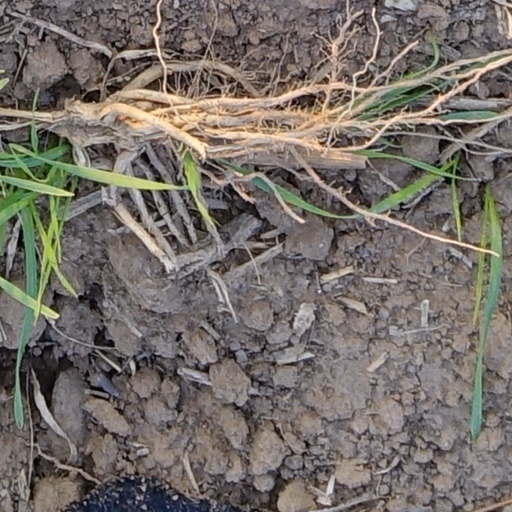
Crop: wheat